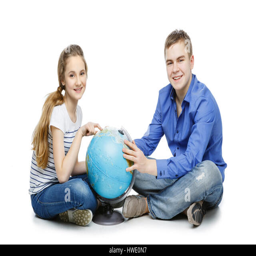
beautiful teen boy and girl in casual clothes sitting on floor looking for something on the globe .